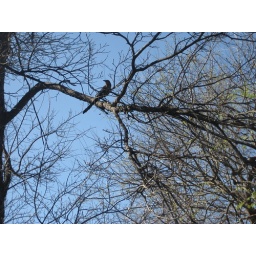
Spring Break - 3/8/07. Austin, TX. Bird perched in tree with blue skies in background